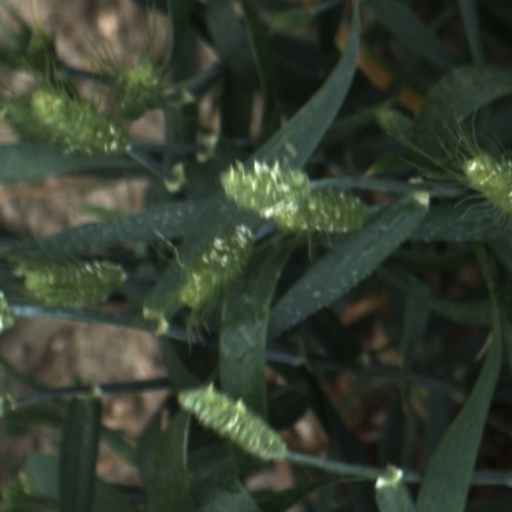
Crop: wheat